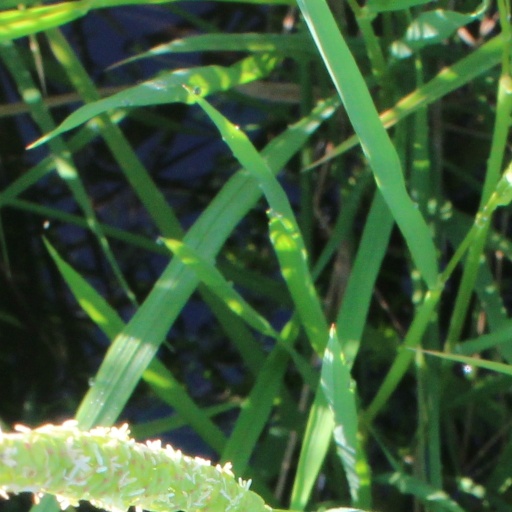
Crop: rice